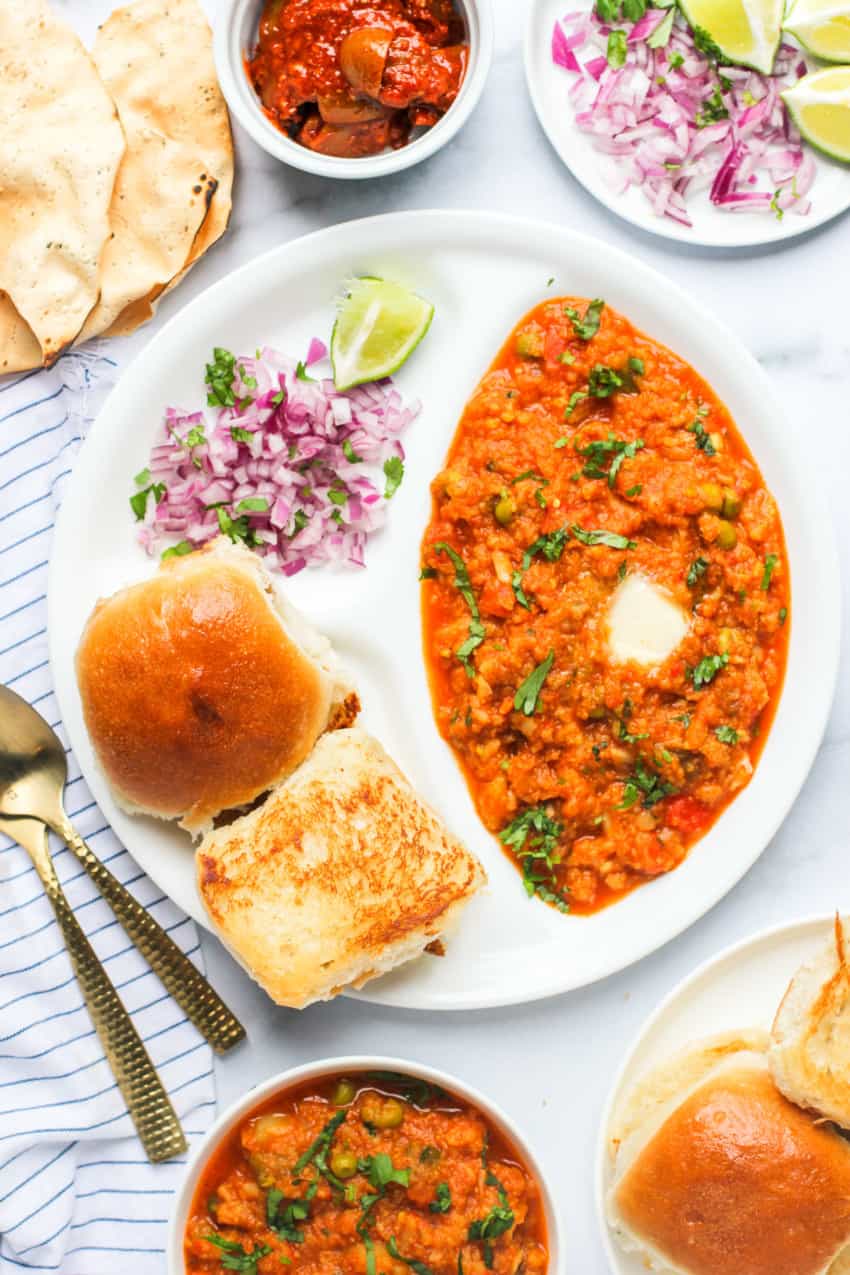
Dish: pav_bhaji